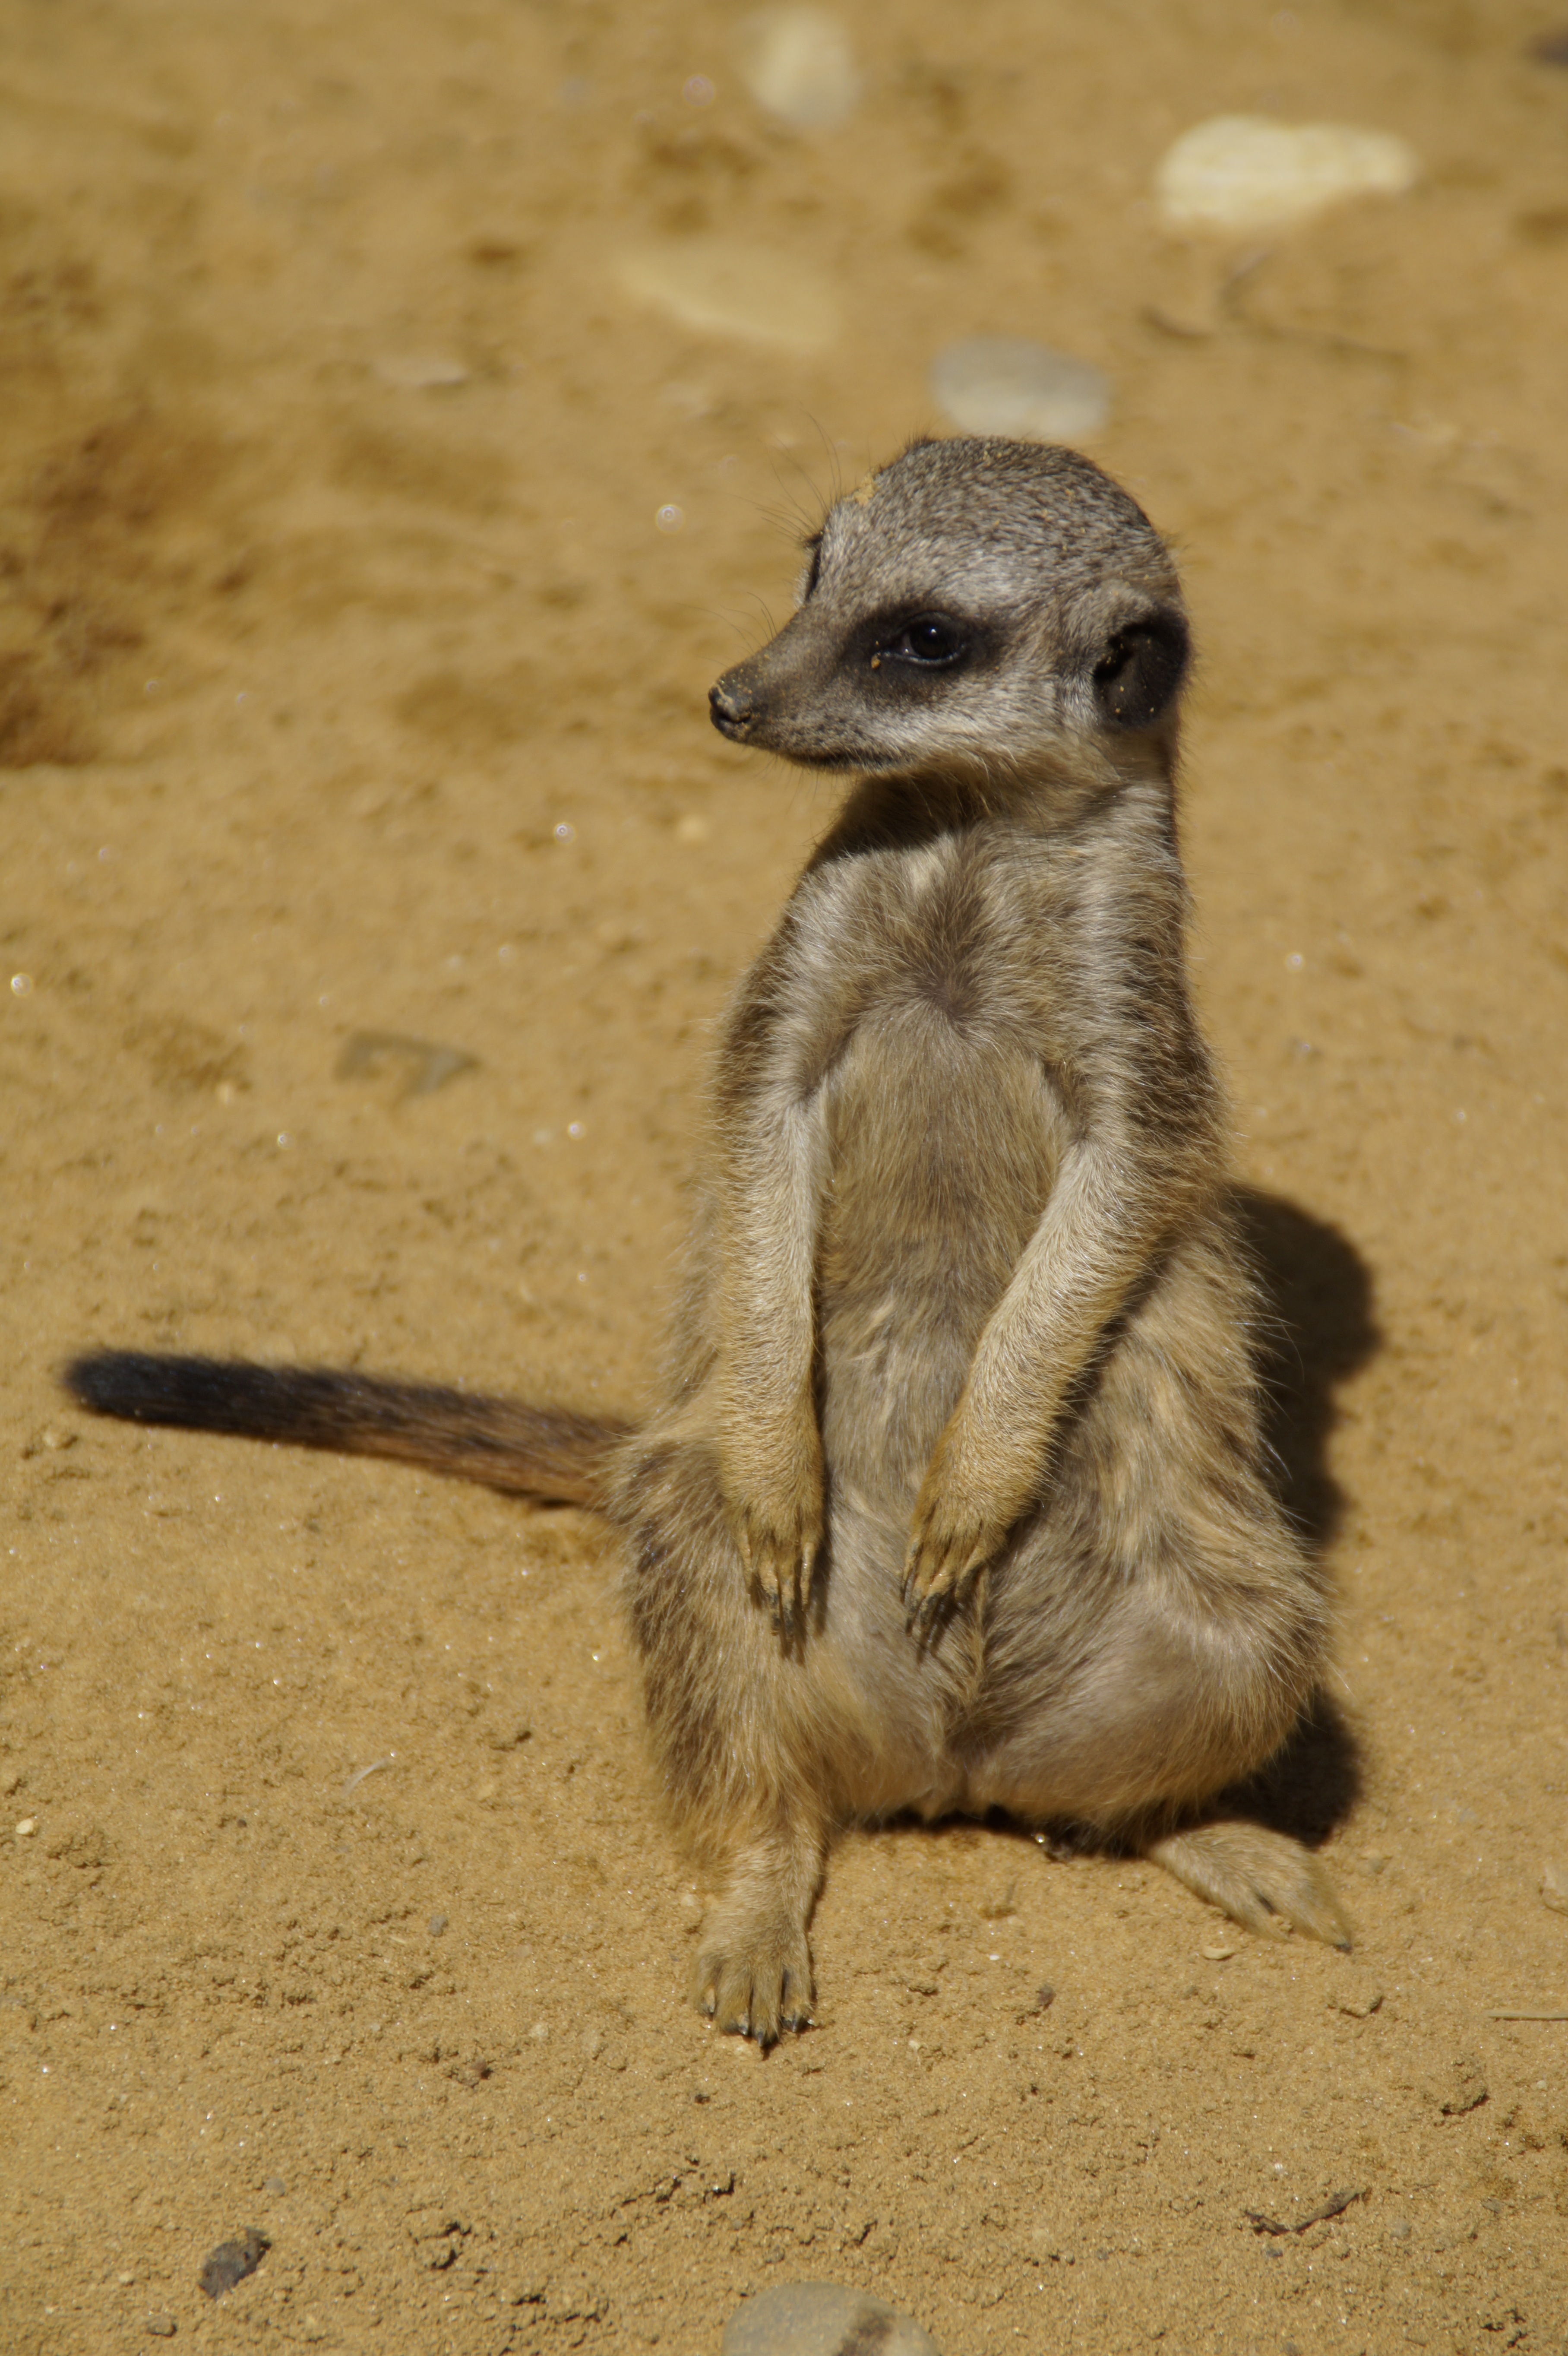
sand, bird, animal, cute, dry, wildlife, zoo, beak, mammal, close, fauna, sit, close up, emu, furry, vertebrate, creature, ratite, meerkat, curious, mongoose, animal world, possierlich, small animal, squat, group picture, flightless bird, making males